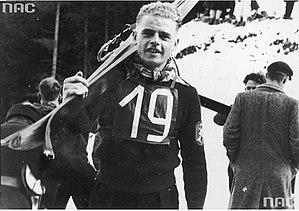
Albert Burk à Zakopane en 1939
L'épreuve du combiné nordique des championnats du monde de ski nordique 1939 s'est déroulée à Zakopane le 11 février 1939.